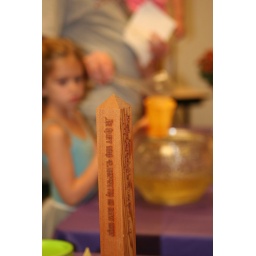
This pole was made in Japan over 60 years ago and brought to our library for this program.